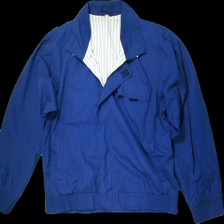
View: front
Type: Jacket
Category: Men
Brand: Missing
Colors: Blue
Material: 64% Polyester 36% Cotton
Cut: Regular
Stains: Minor
Damage: stain
Damage location: bottom left
Damage 2: sweat stained
Damage 2 location: top center
Price range: <50
Recommended usage: Export
Description: Blue jacket